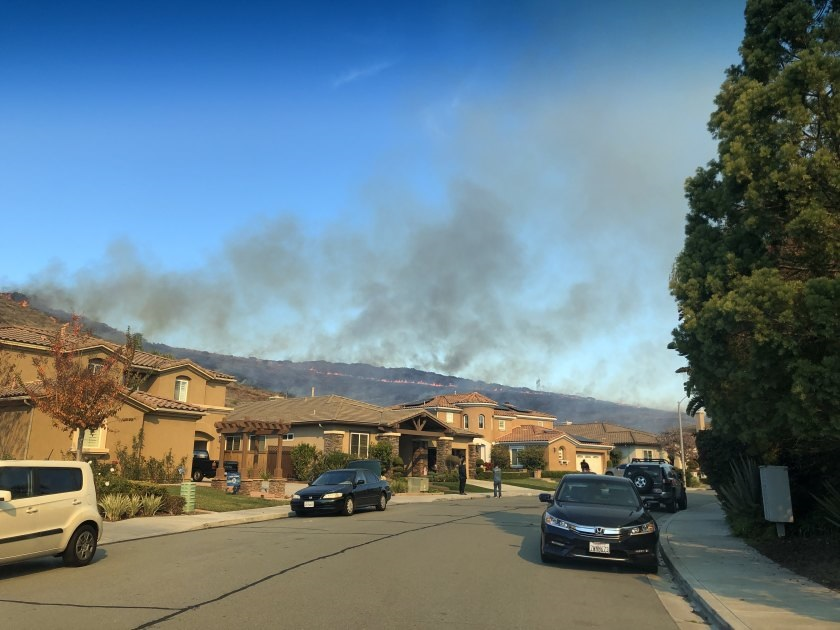
Fire: yes
Smoke: yes